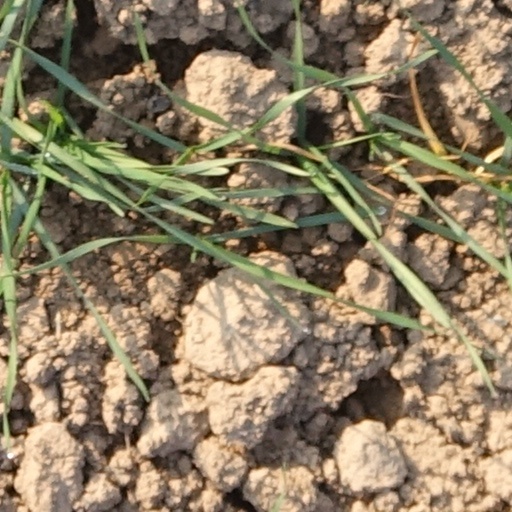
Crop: wheat